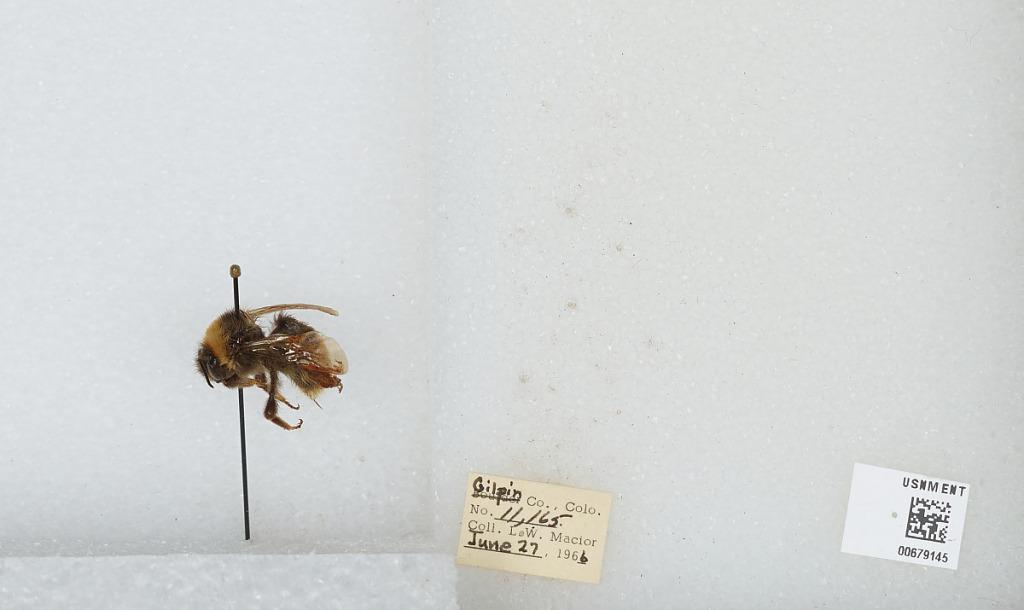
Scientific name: Bombus (Bombus) occidentalis Greene
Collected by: L. Macior
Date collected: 1966-6-27
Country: United States
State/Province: Colorado
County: Gilpin
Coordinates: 39.8908, -105.508